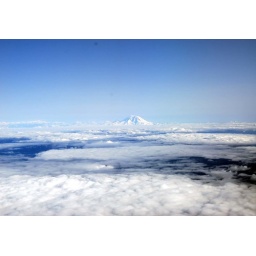
A view from the airplane window of Rainier peeking above the clouds.